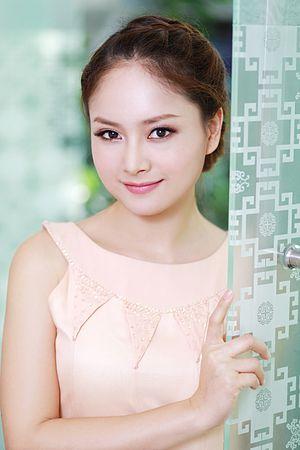
mon actresse préférée